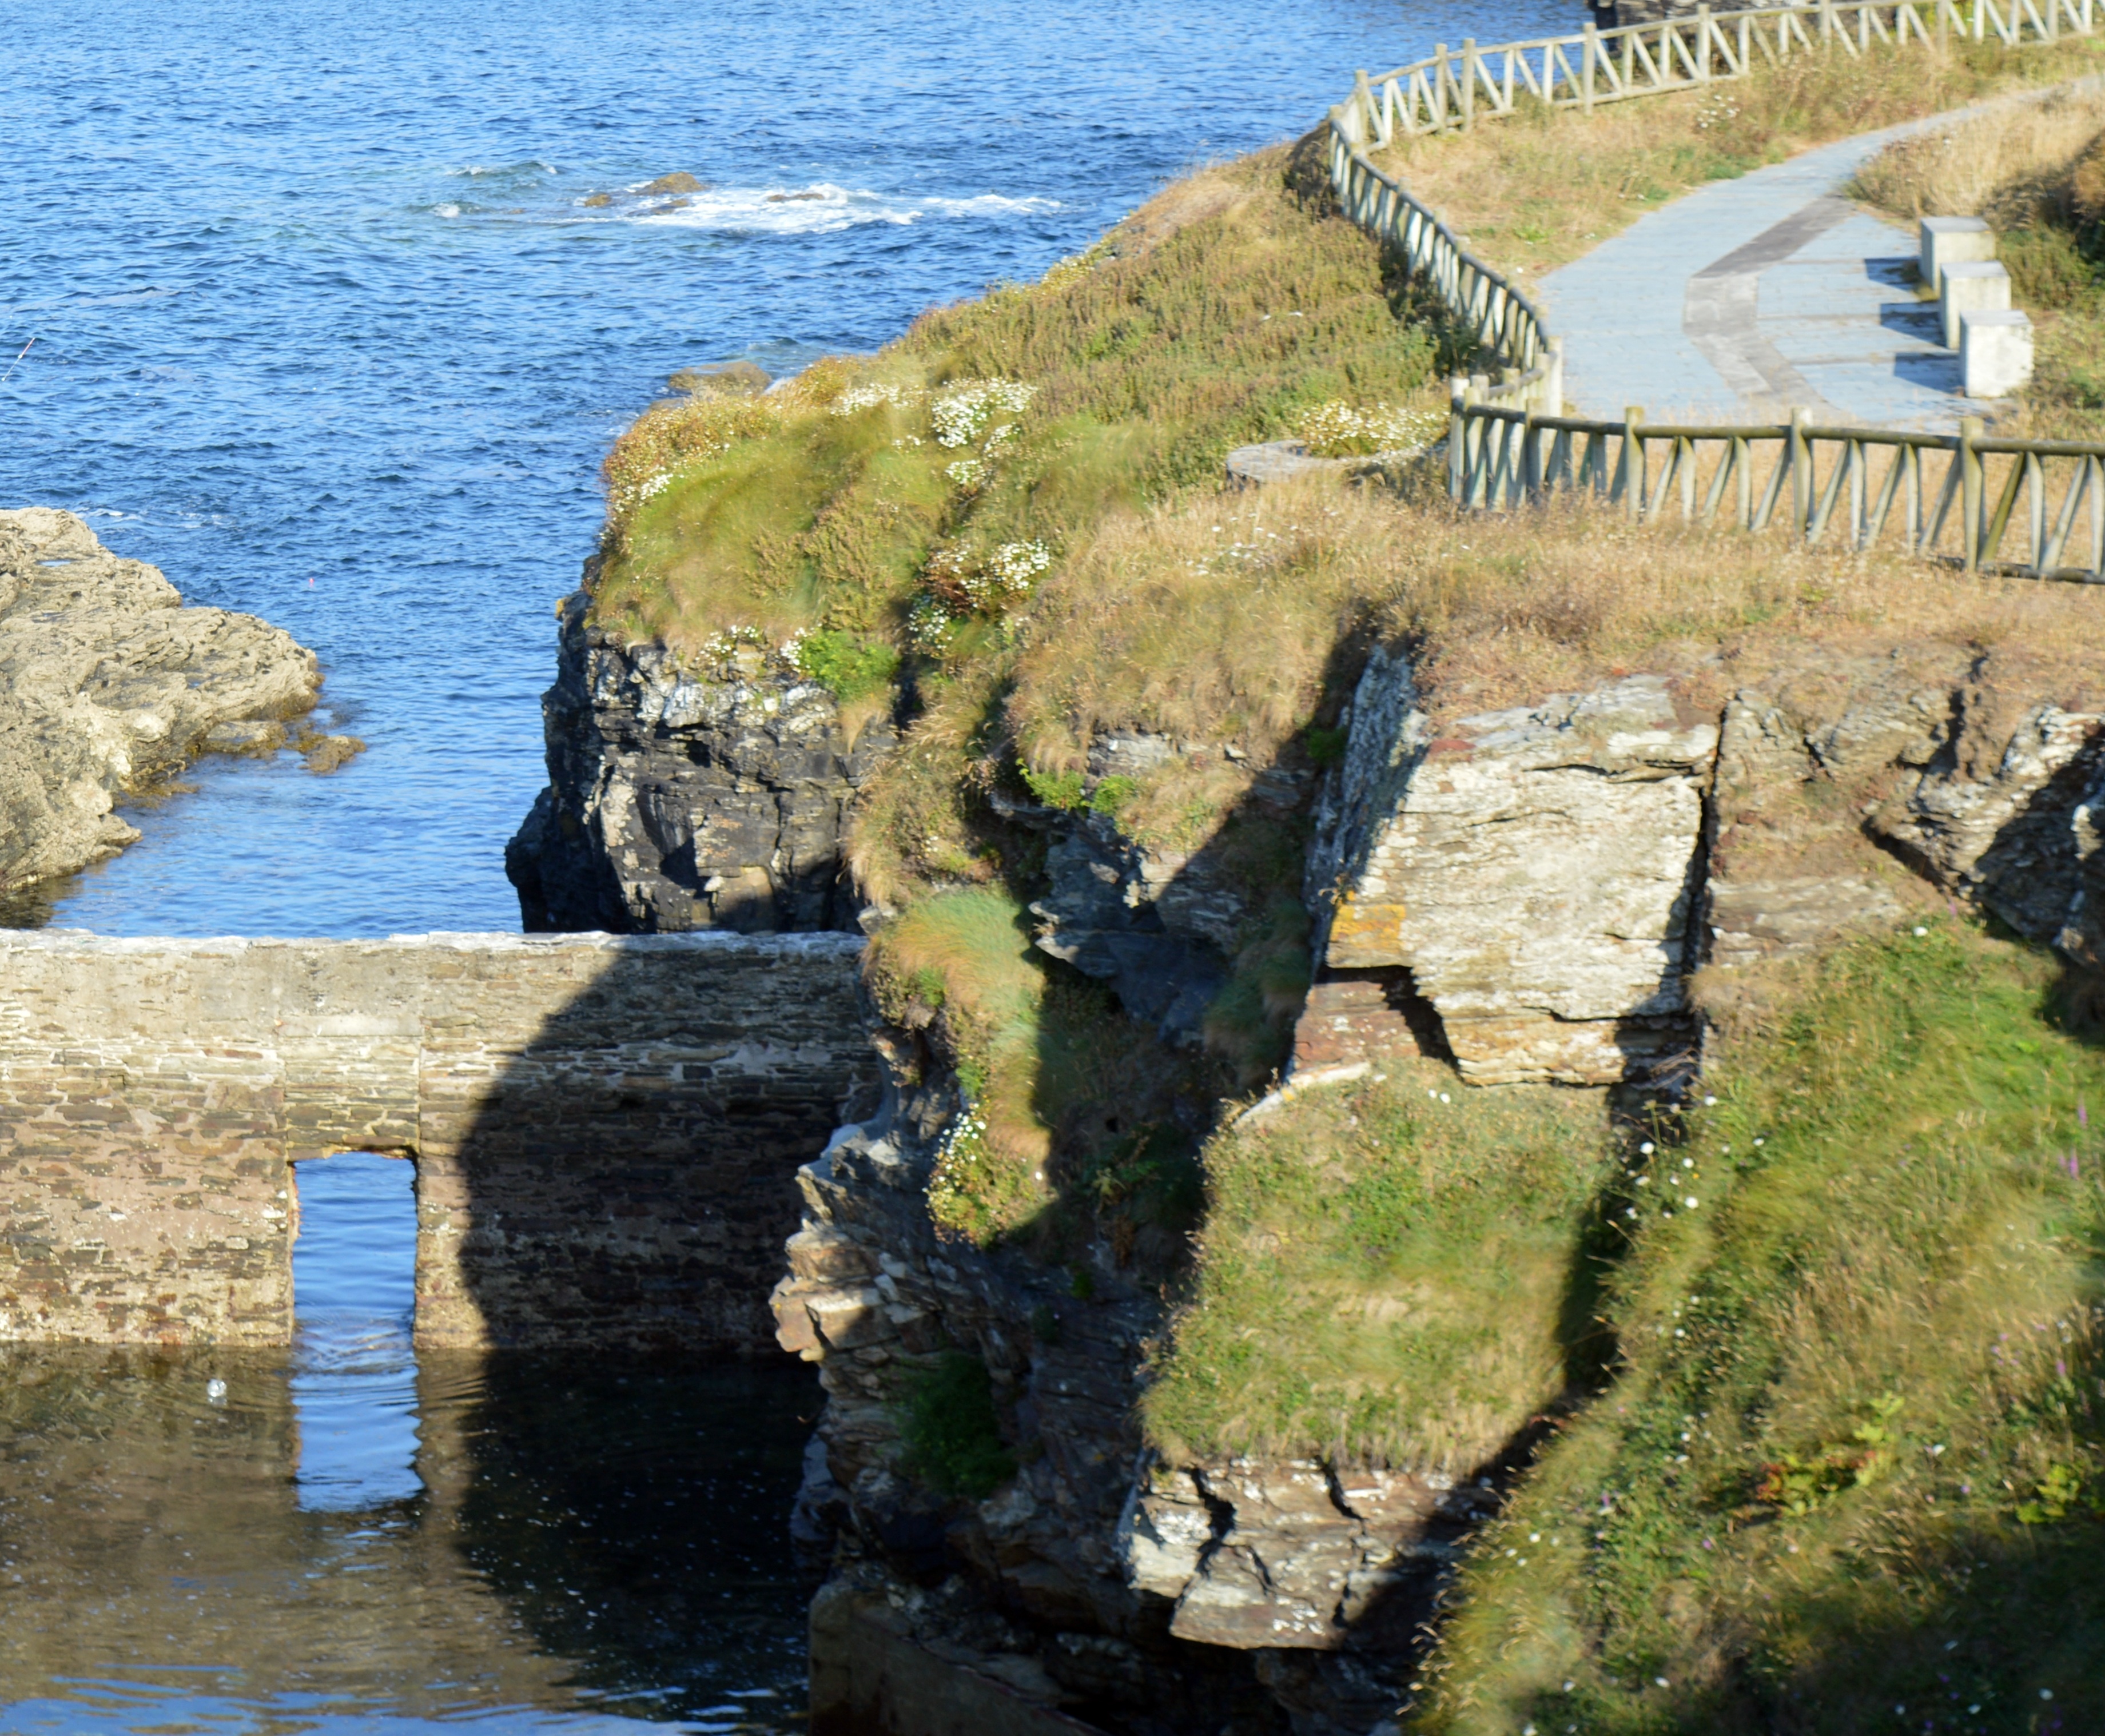
beach, landscape, sea, coast, water, rock, shore, cliff, cove, bay, port, terrain, waterway, rocks, spain, cape, asturias, cantabrian coast